Catholic Church and Judaism

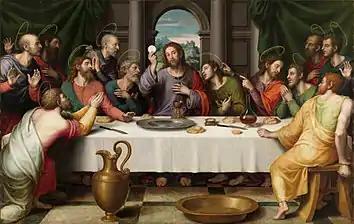
The Last Supper of Jesus and his disciples may have been to mark to the Jewish feast of Passover. Today, Christians recall the Last Supper in the Mass.

Christianity started as a movement in Second Temple Judaism in the Roman province of Judea in the mid-1st century. The first Christians were Jewish and the early spread of Christianity was aided by the wide extent of the Jewish diaspora in the Roman Empire. Although Jesus was not accepted as the messiah by Jewish leaders, worshipers of the diverging religions initially co-existed within the Jewish synagogues, reading the Jewish scriptures, singing the Psalms and joining in the various rituals of the Jewish calendar. Christians moved away from Jews in subsequent centuries, but modern Catholicism has retained much of its Hebrew literary heritage, the Old Testament (Tanakh).